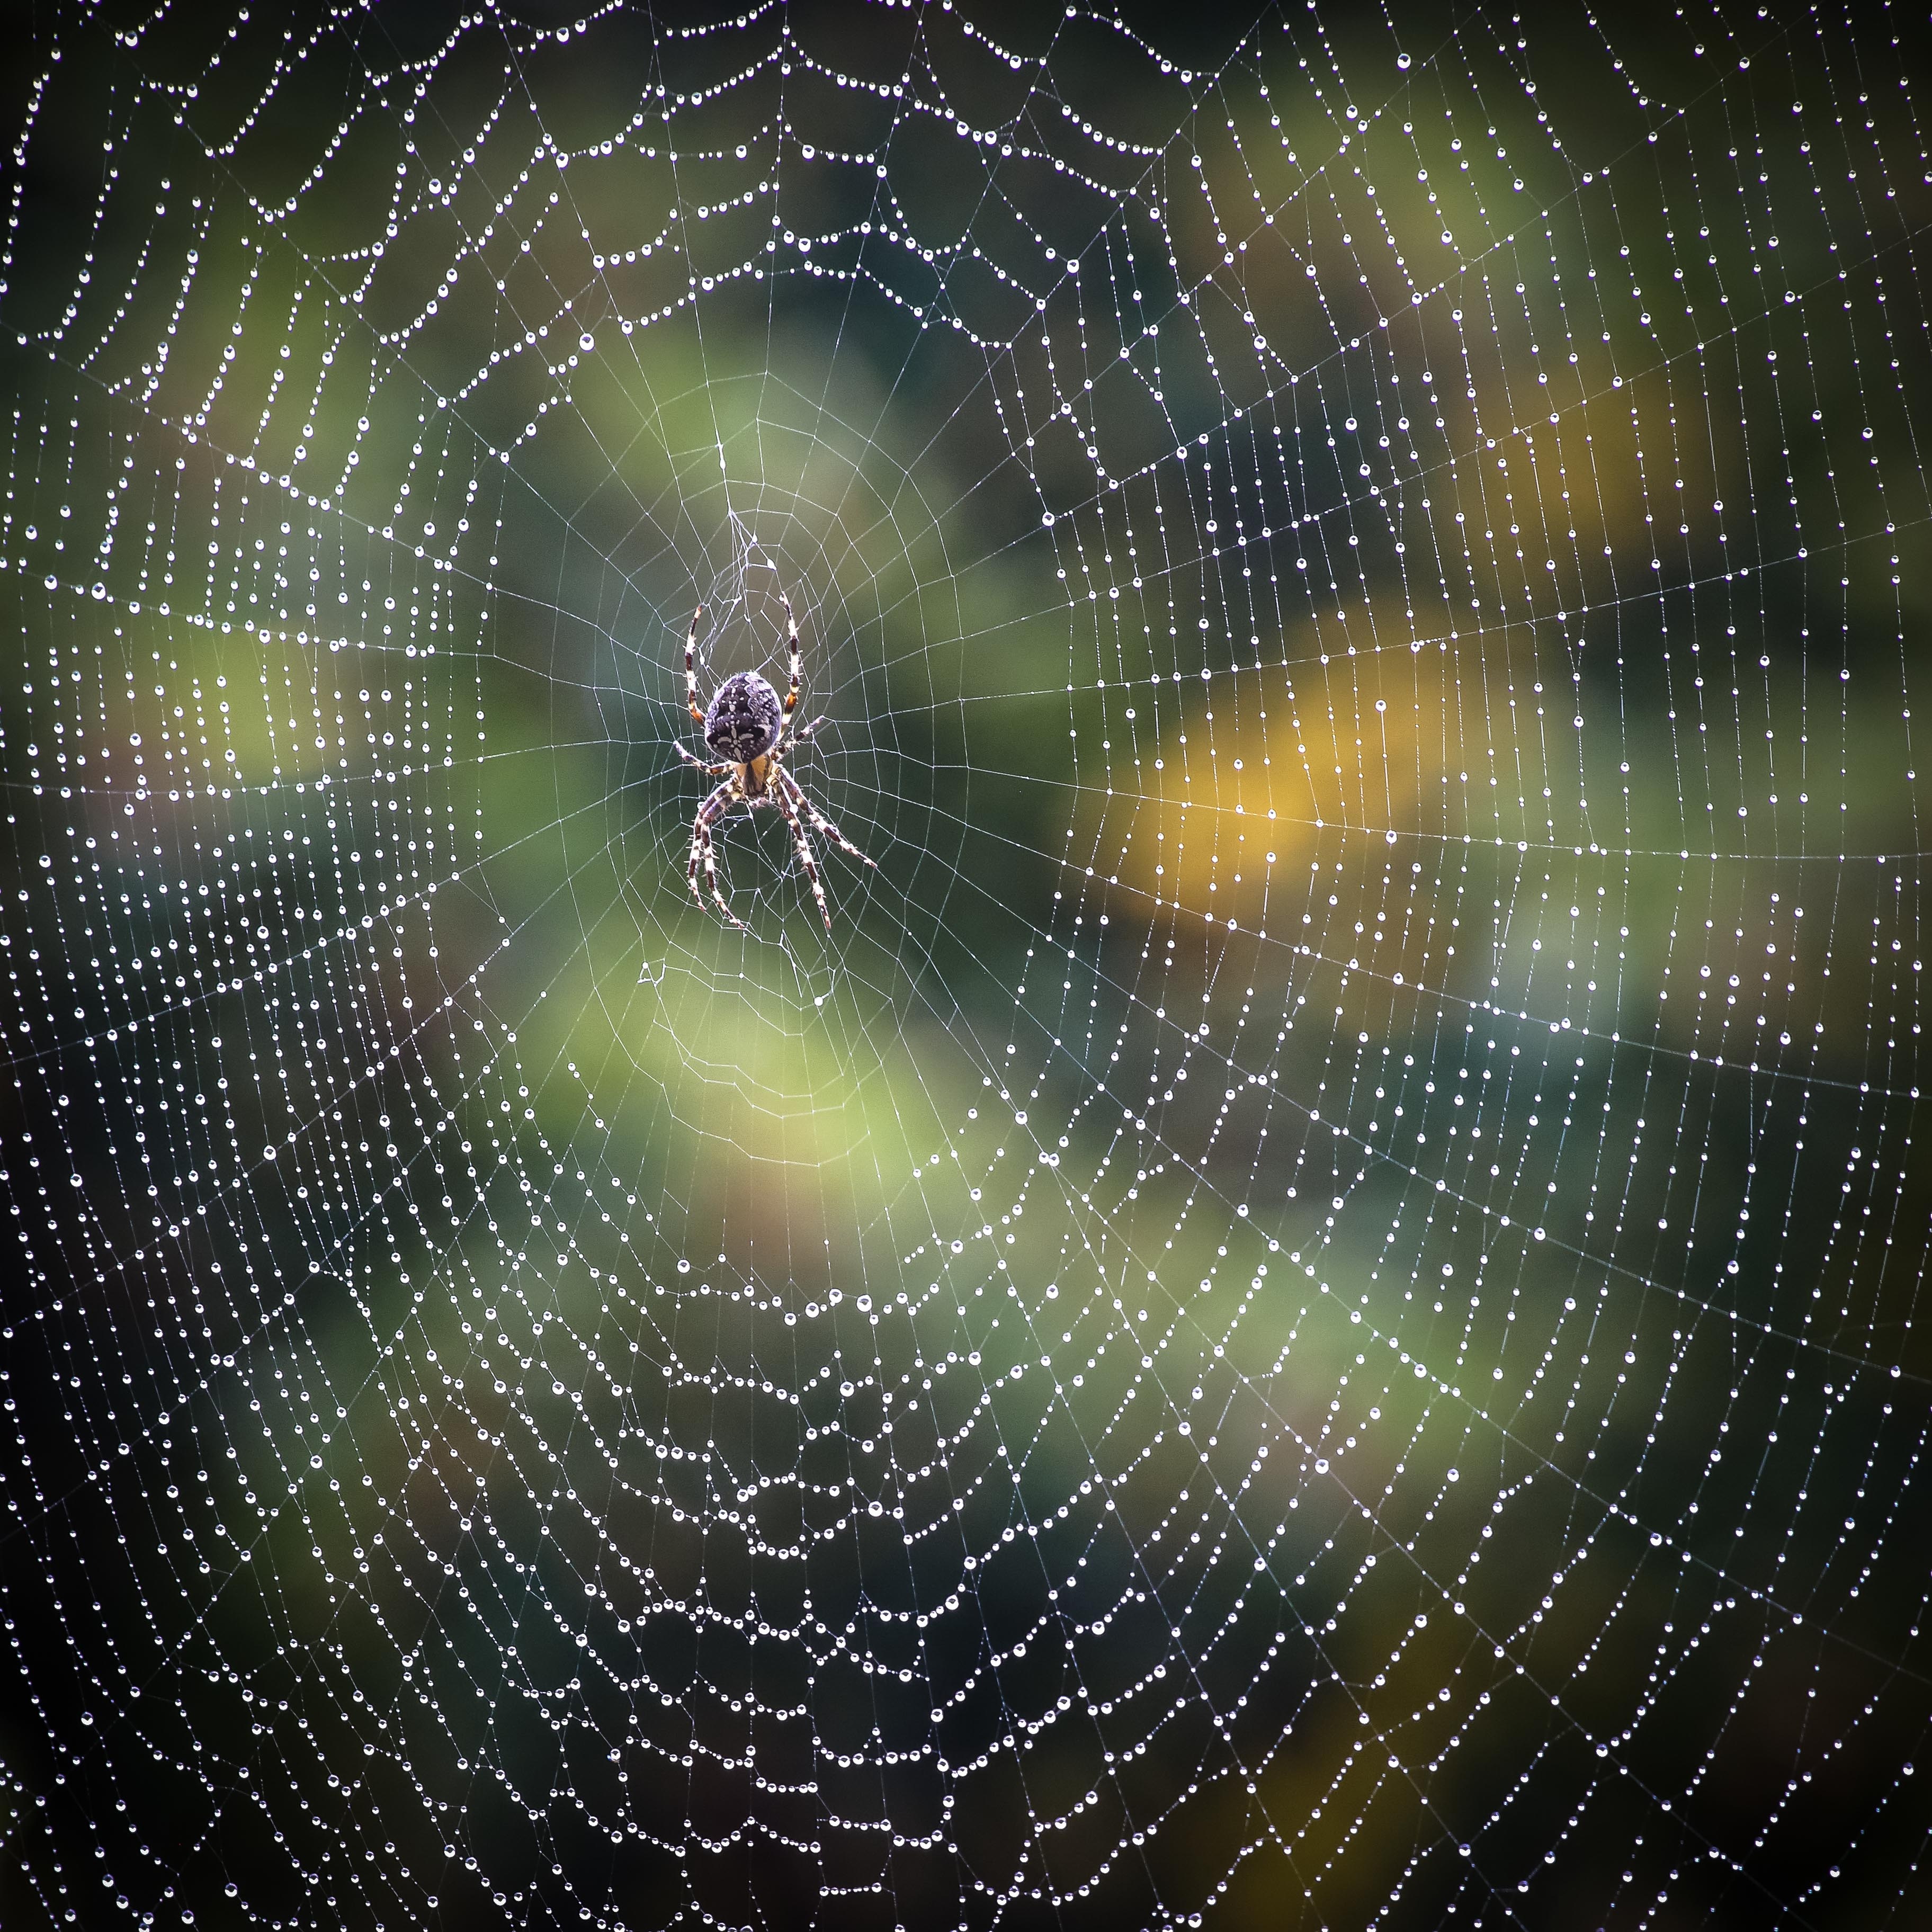
nature, rain, web, biology, autumn, garden, material, circle, invertebrate, spider web, spider, symmetry, arachnid, macro photography, arthropod